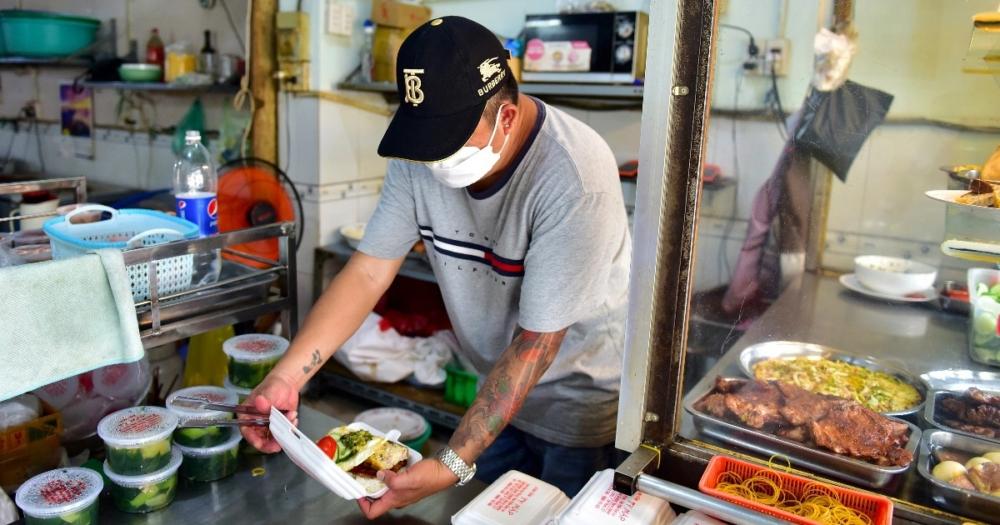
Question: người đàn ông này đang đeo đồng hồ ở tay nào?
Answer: ông ấy đeo đồng hồ ở tay trái